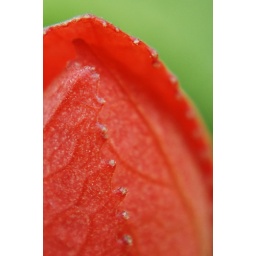
This small red flower was just getting ready to bloom.  Taken at Butterfly World in Coconut Creek, Florida.